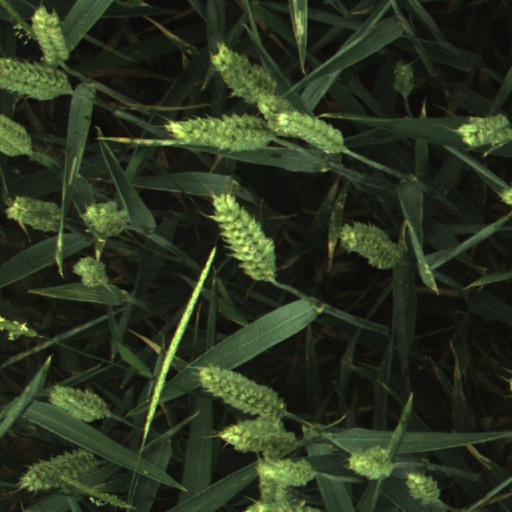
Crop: wheat